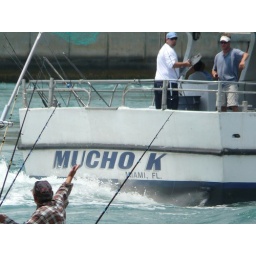
i zoomed in off shore to see what kind of fish was in the guys hand on the boat